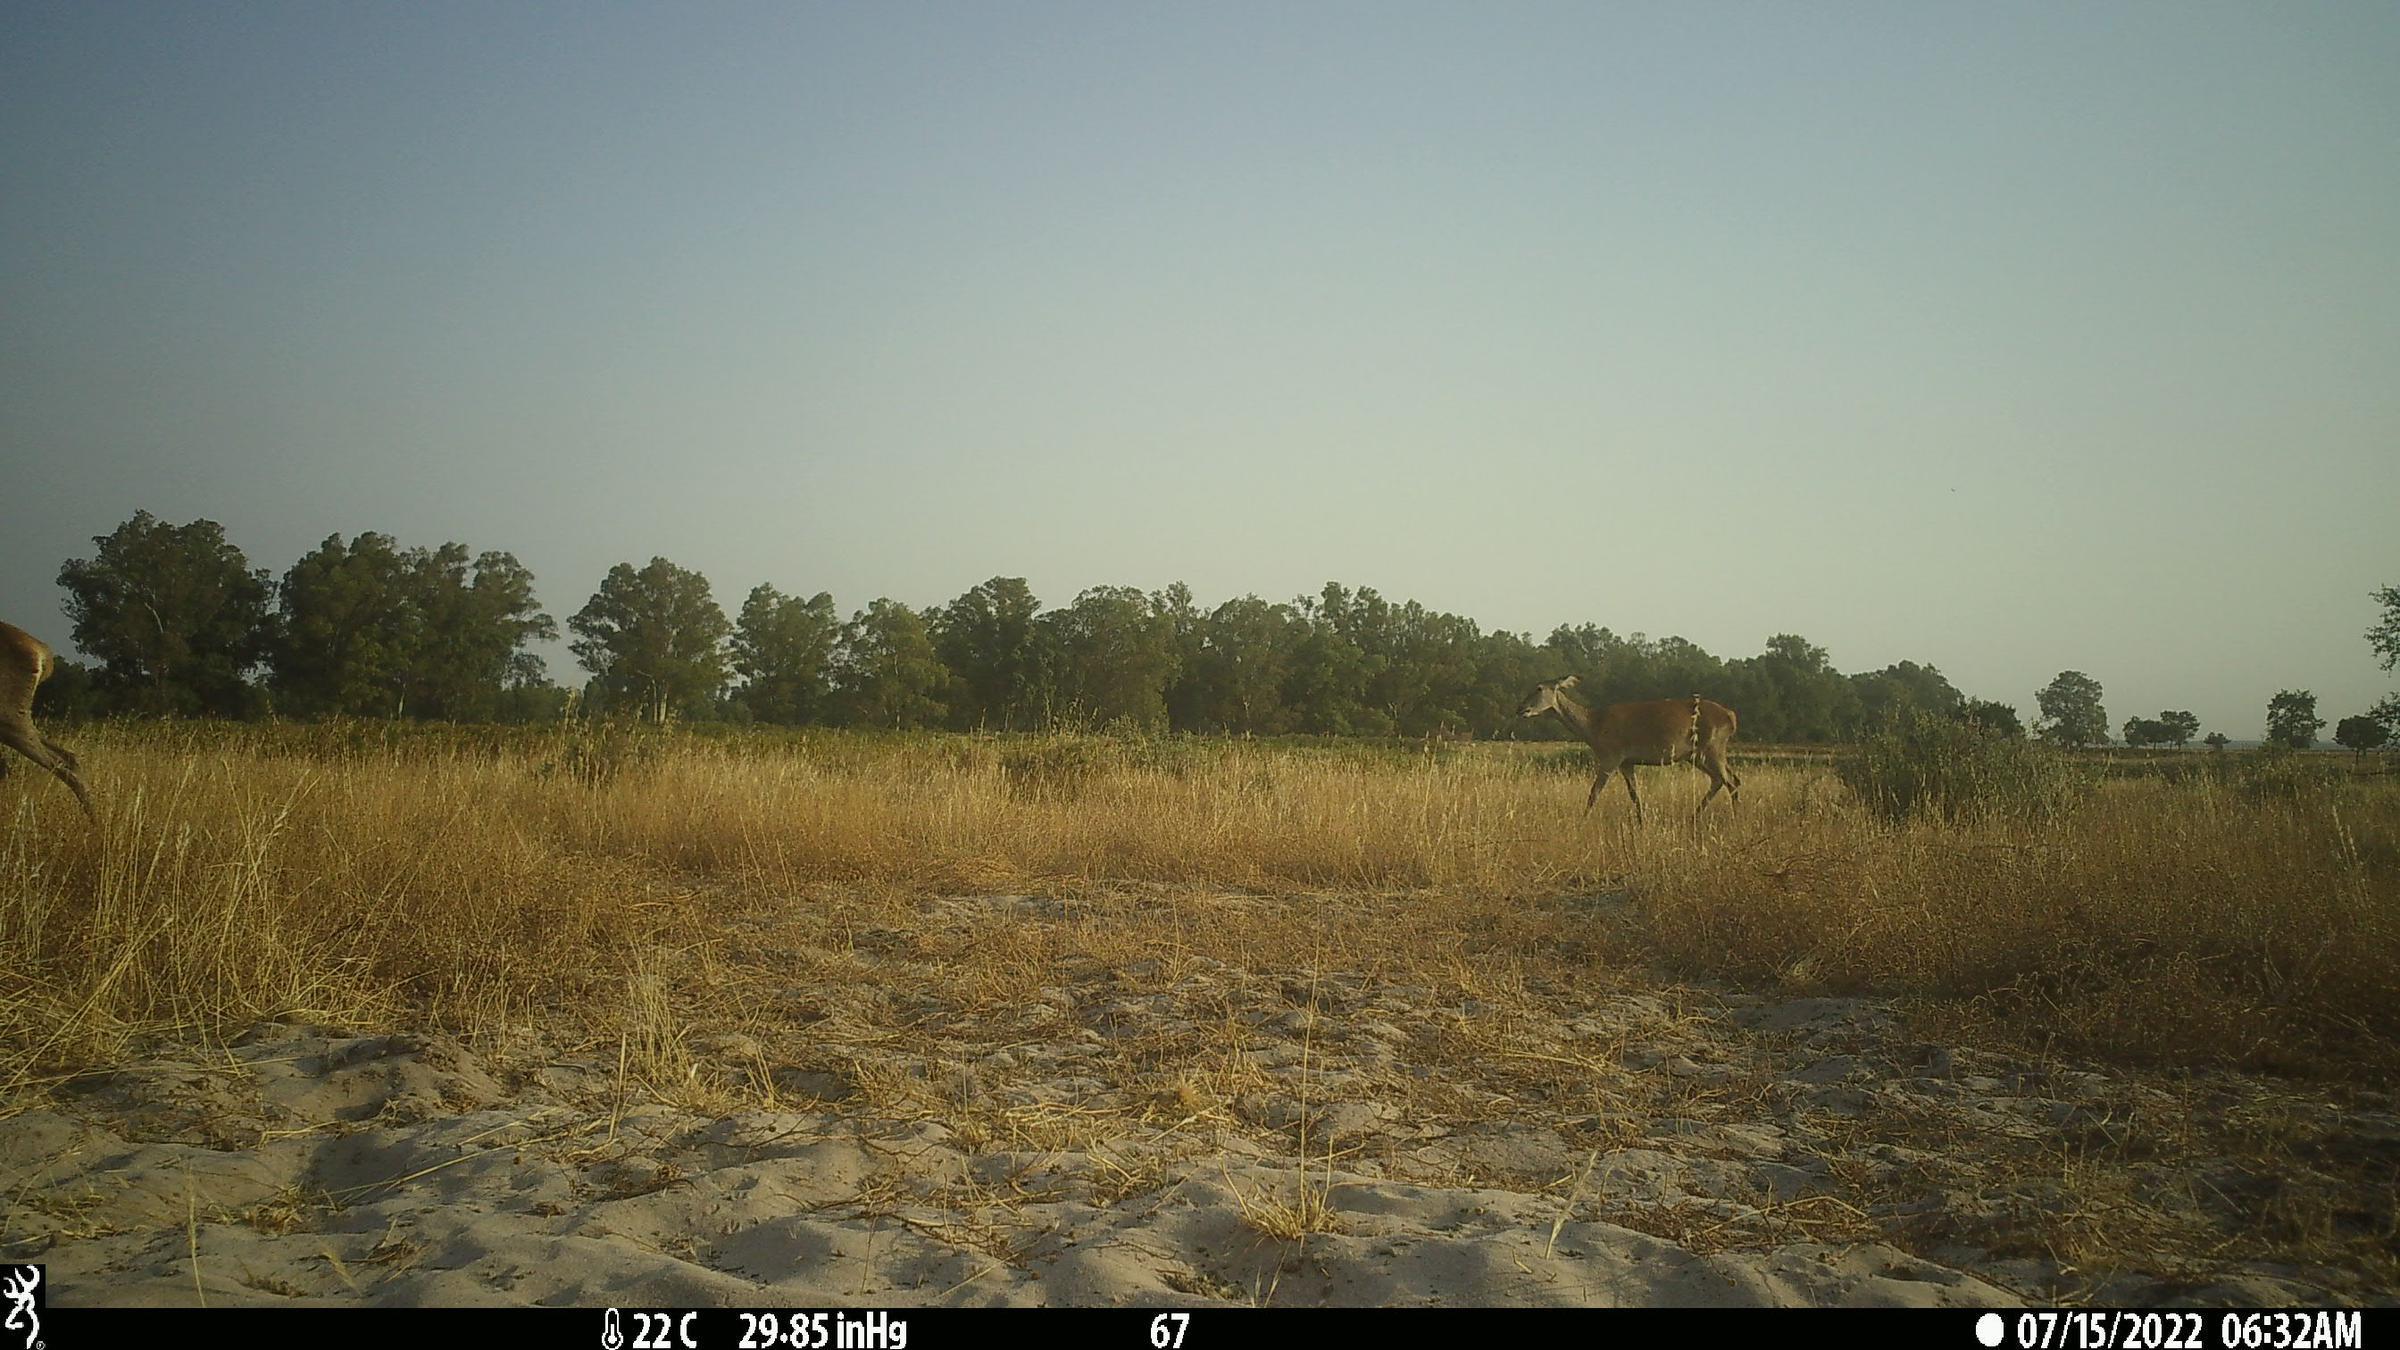
Species: Cervus elaphus